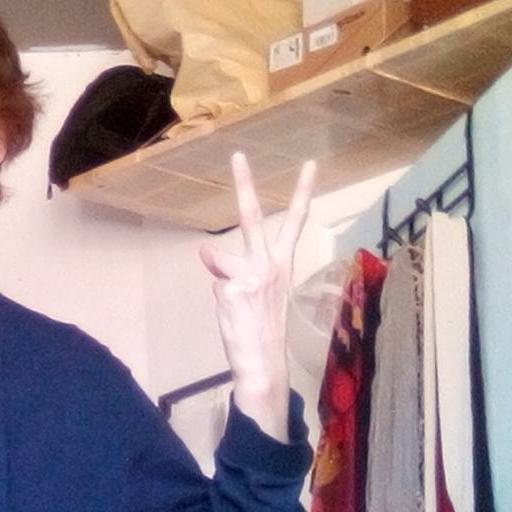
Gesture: peace_inverted